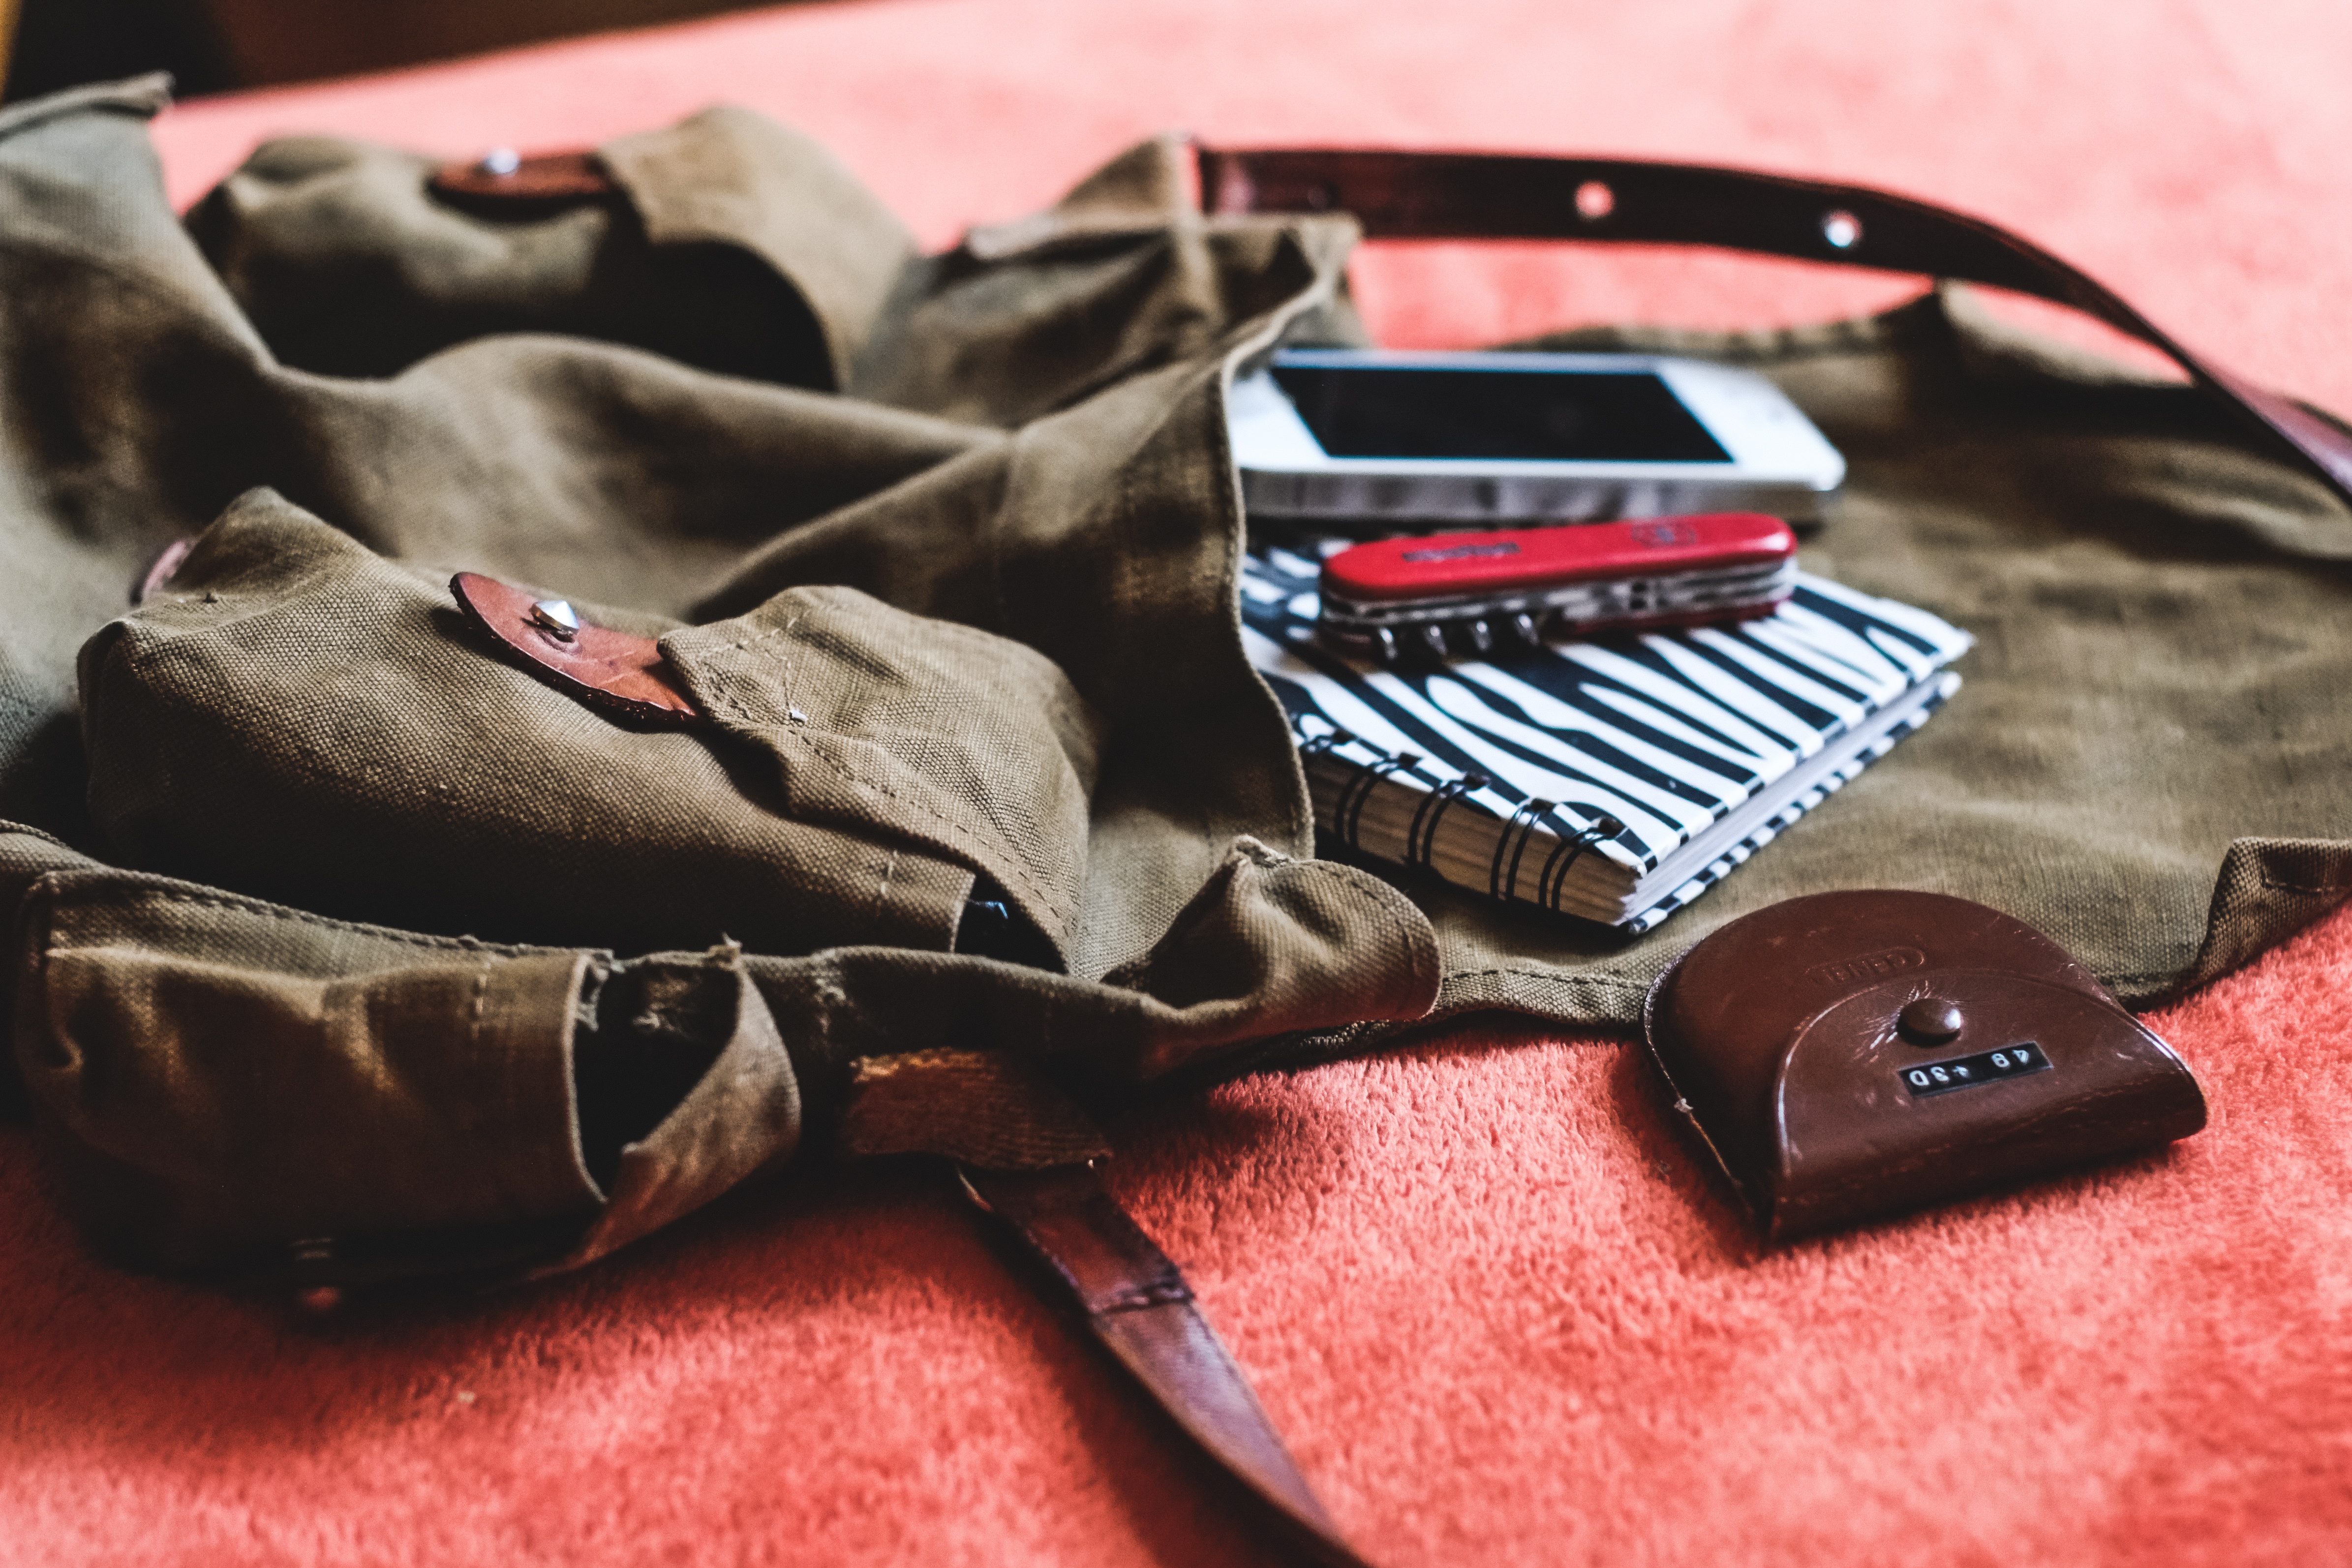
leather, retro, adventure, backpack, tourist, travel, red, equipment, backpacker, phone, traveler, bag, tourism, trip, lifestyle, luggage, knife, rucksack, backpacking, glasses, notes, baggage, pack, fashion accessory